HMS King Alfred (1994 shore establishment)

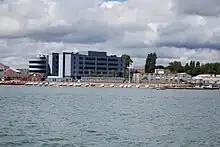
photo

HMS "King Alfred" is a Royal Naval Reserve shore establishment in Portsmouth, England. The unit has a complement of over 200 reservists and provides training facilities to other lodger units, including the local Royal Marines Reserve (RMR) City of London (Portsmouth Detachment), and local University Royal Naval Unit (URNU).